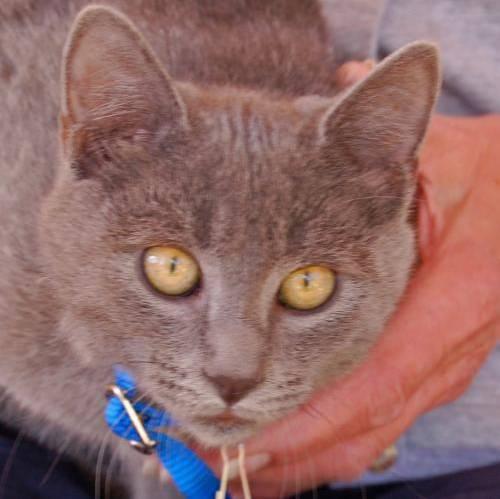
cat